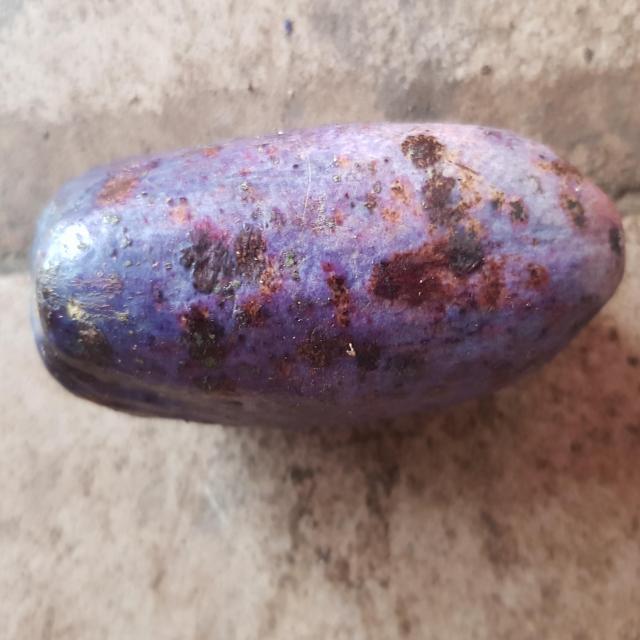
Plum grade: unripe